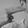
ASL letter: H